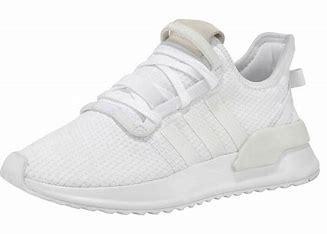
Brand: Adidas
Model: U_path Run